Thomas Jonathan Jackson Christian Jr.

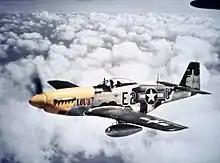
Christian's P-51 Mustang aircraft P-51D-5-NA s/n 44-13410 "Lou IV"

He returned to the United States and was given command of the newly formed 361st Fighter Group (as a major) in February 1943. The group moved to RAF Bottisham in November of 1943. He was promoted to colonel in March 1944.